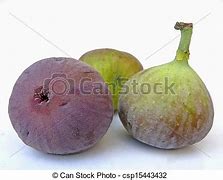
Label: fig